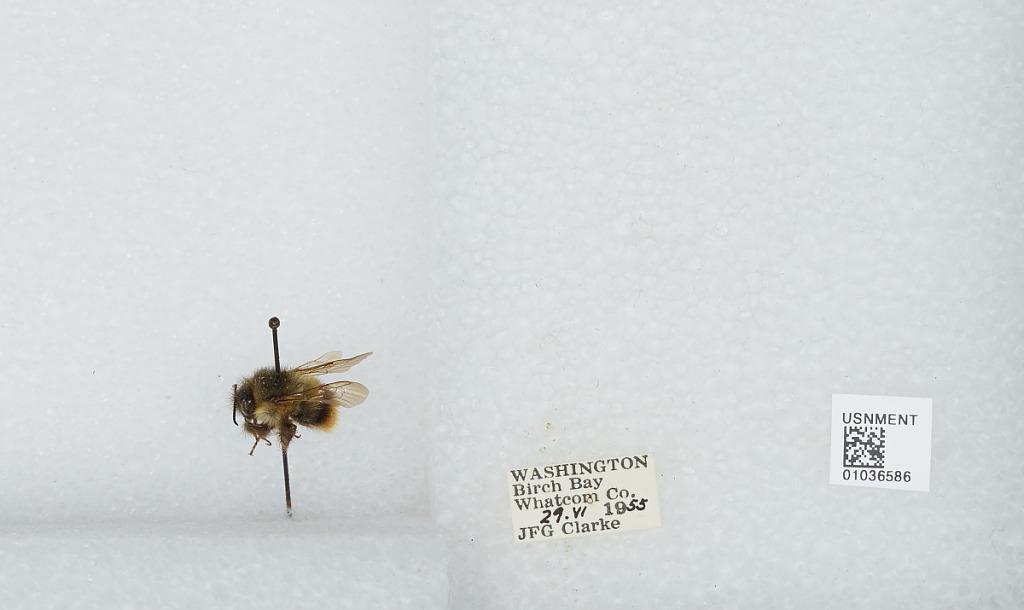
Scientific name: Bombus (Pyrobombus) mixtus Cresson
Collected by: J. Clarke
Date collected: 1955-6-29
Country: United States
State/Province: Washington
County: Whatcom
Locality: Birch Bay
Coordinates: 48.9322, -122.747